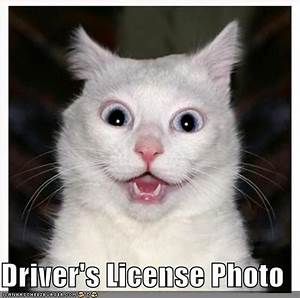
Label: gatto